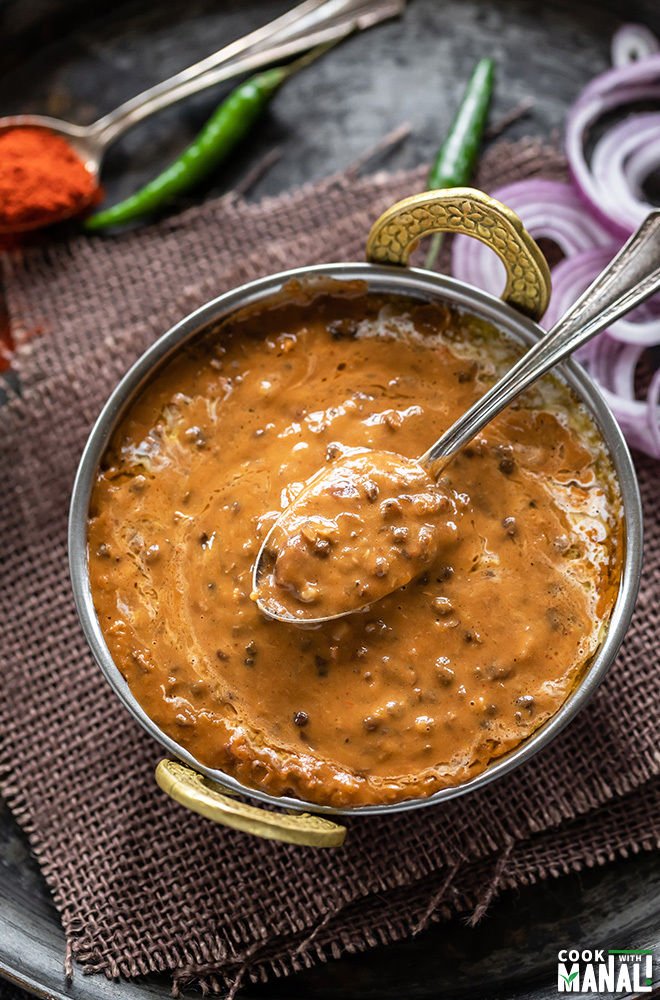
Dish: dal_makhani